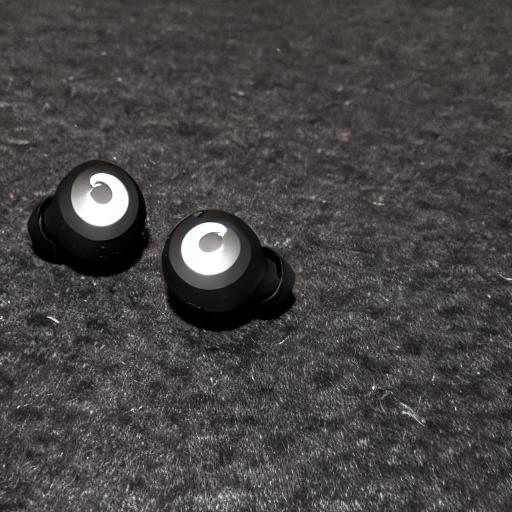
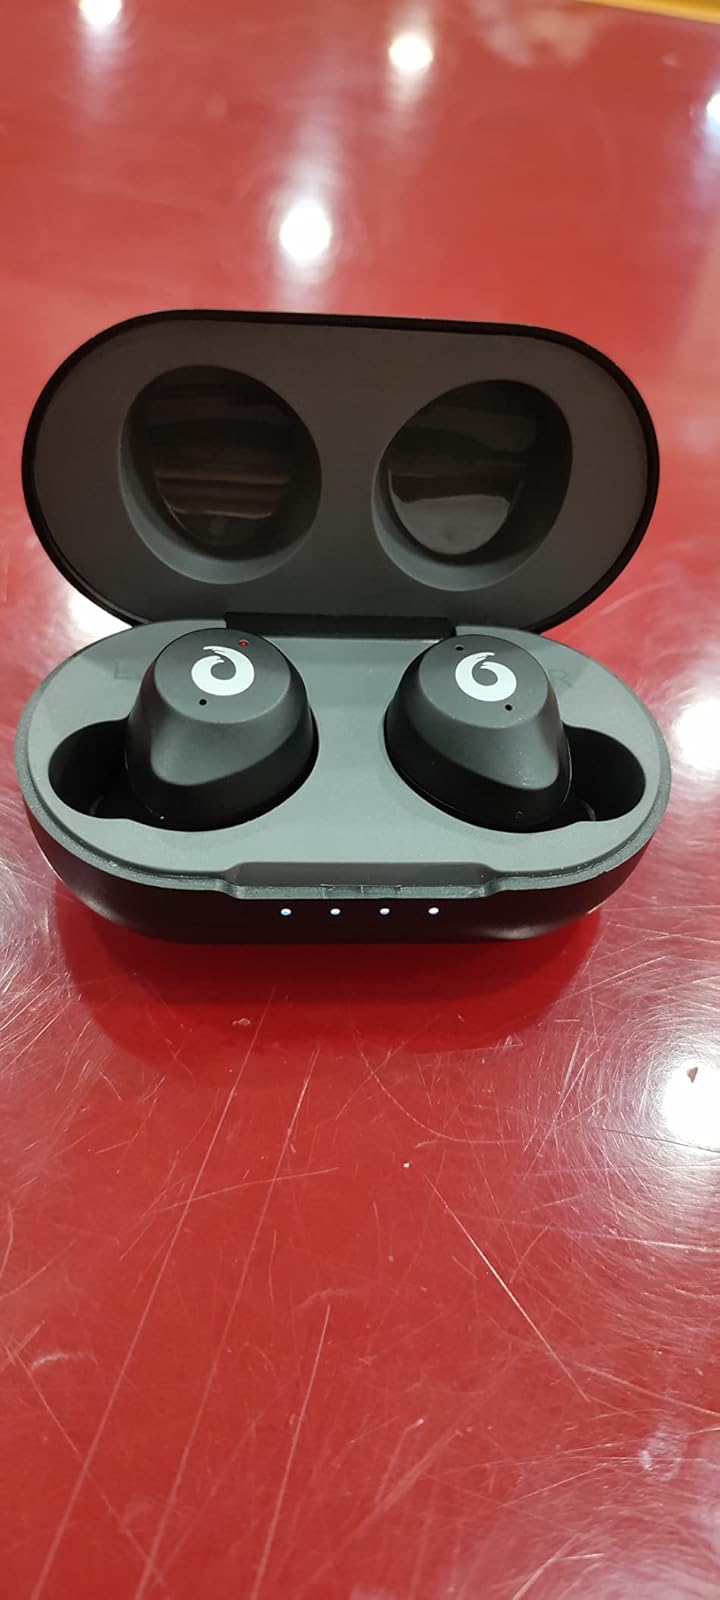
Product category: earbuds
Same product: no